Su böreği

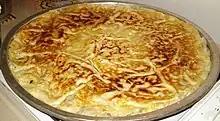

Sheets of dough are boiled briefly in large pans, then a mixture of "beyaz peynir" or "künefe peyniri" and parsley. Some recipes call for minced meat, onions, tomato sauce. The dish is built in layers, with oil between the layers. The whole thing is brushed with butter and laid in a masonry oven to cook.